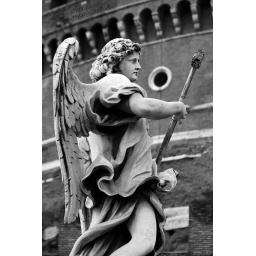
Statue near a castle by the river through Rome, located near to the Vatican.